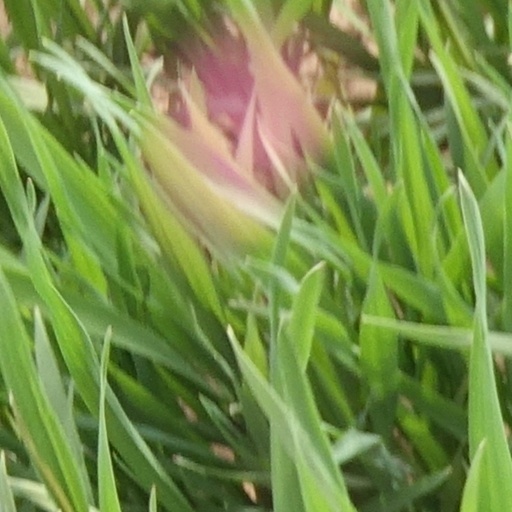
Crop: wheat